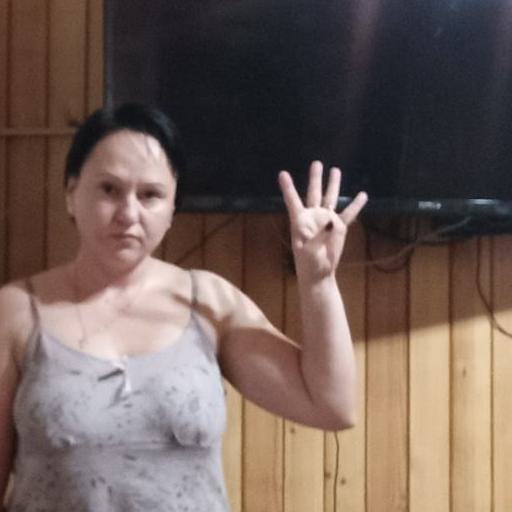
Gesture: four